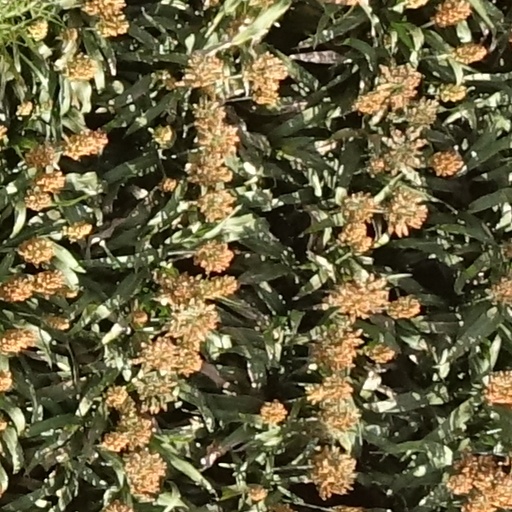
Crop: sorghum